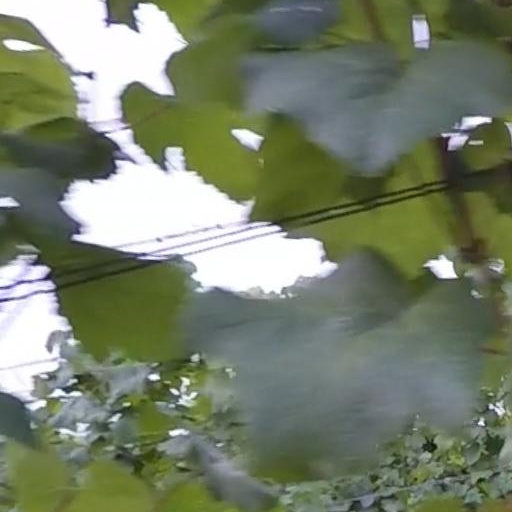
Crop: grape